Paula von Reznicek

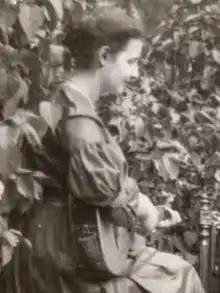

Paula von Reznicek (née "Heimann"; 17 October 1895 – 12 October 1976), was a German tennis player, journalist and author.